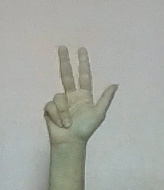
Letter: al